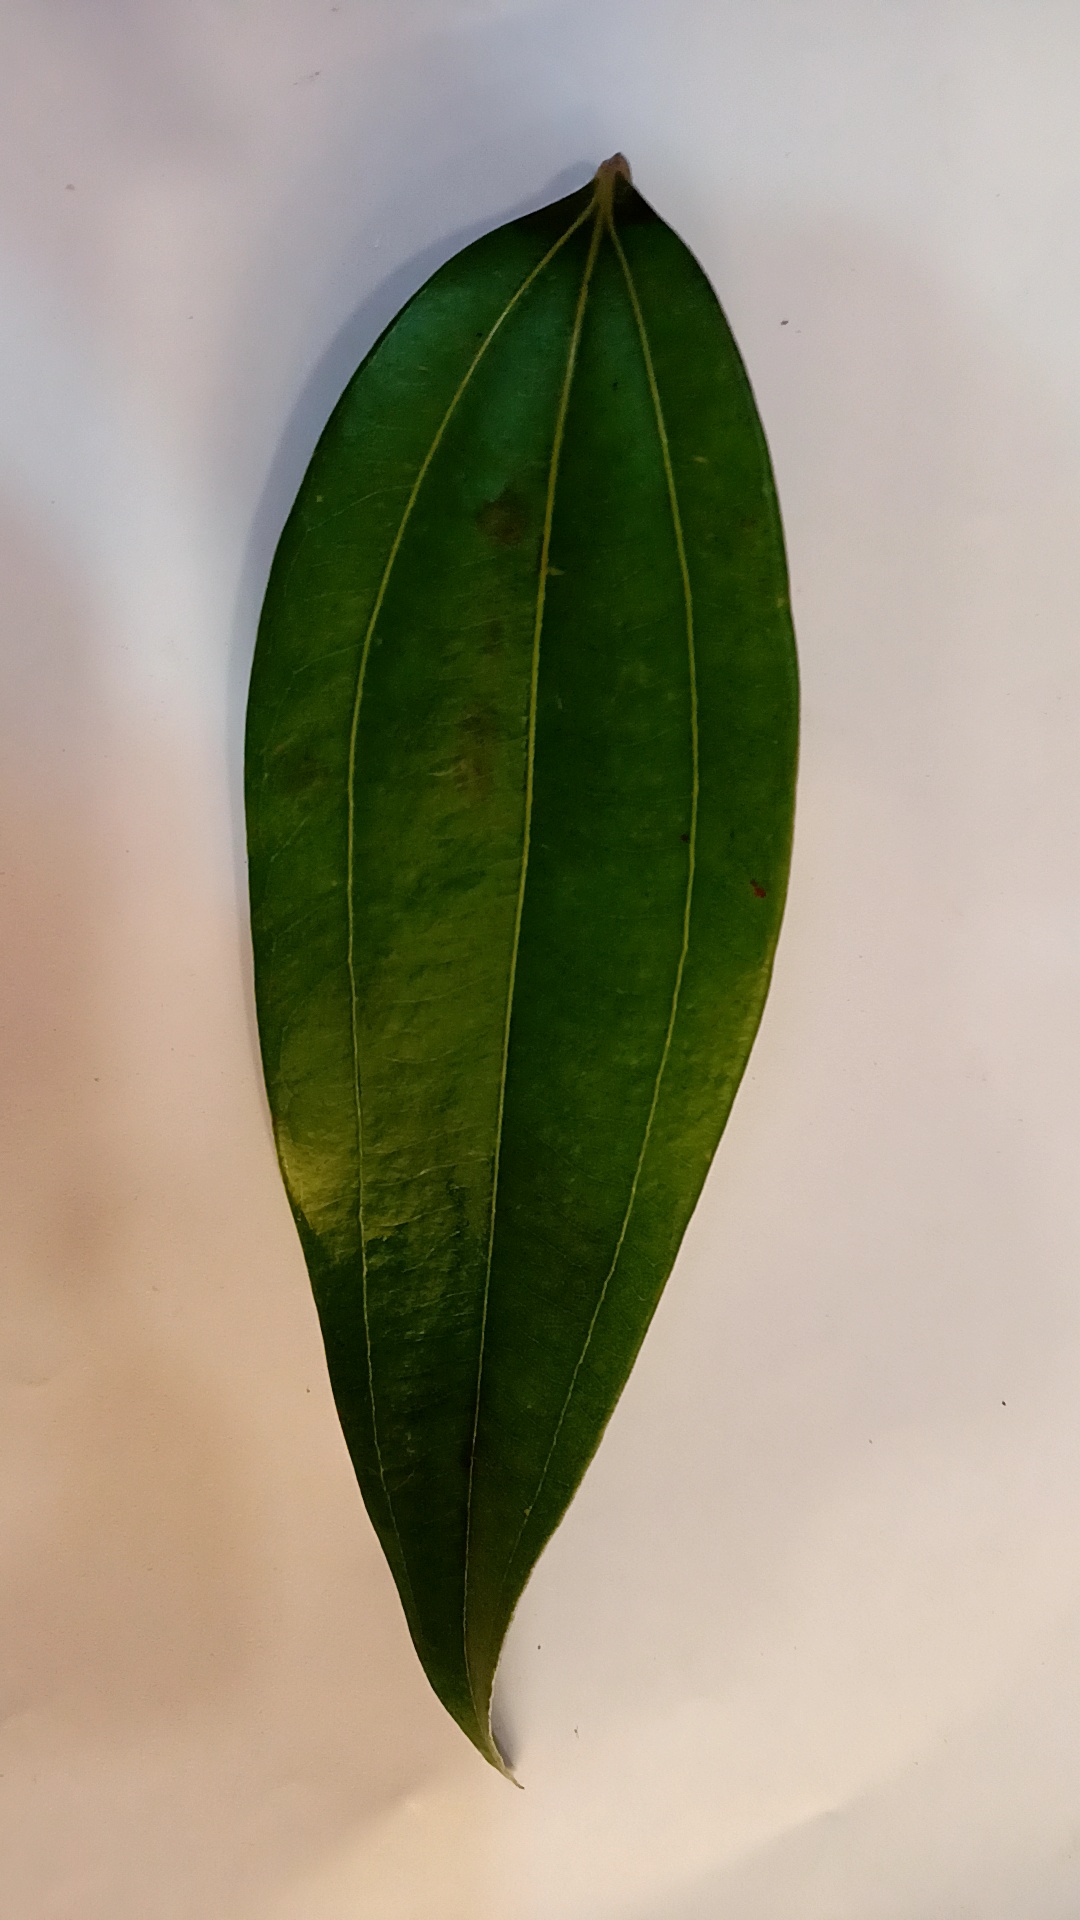
Label: Healthy